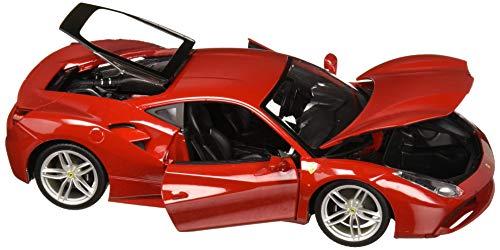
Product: Bburago 18-16008RD Ferrari Burago 1/18 Scale Die-cast - 18-16008 488 GTB Rosso Red, Multicolor
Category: Toys & Games | Play Vehicles | Die-Cast Vehicles
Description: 1: 18 scale Diecast model.
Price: $59.99
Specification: ProductDimensions:12.5x5x3inches|ItemWeight:2.25pounds|ShippingWeight:2.25pounds(Viewshippingratesandpolicies)|ASIN:B06ZZWH4ZS|Itemmodelnumber:18-16008RD|Manufacturerrecommendedage:12monthsandup